2022 United Kingdom floods

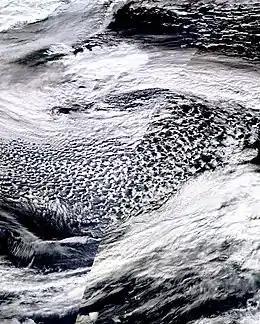

Later in the year, in August, a flood had caused damage in Devon and Cornwall. Heavy rain caused flooding in Dorset in October whilst another wave occurred in November, affecting many parts of England and Scotland. At least two to three weeks worth of rain fell in Scotland in a twenty-four hour period on 18 November.